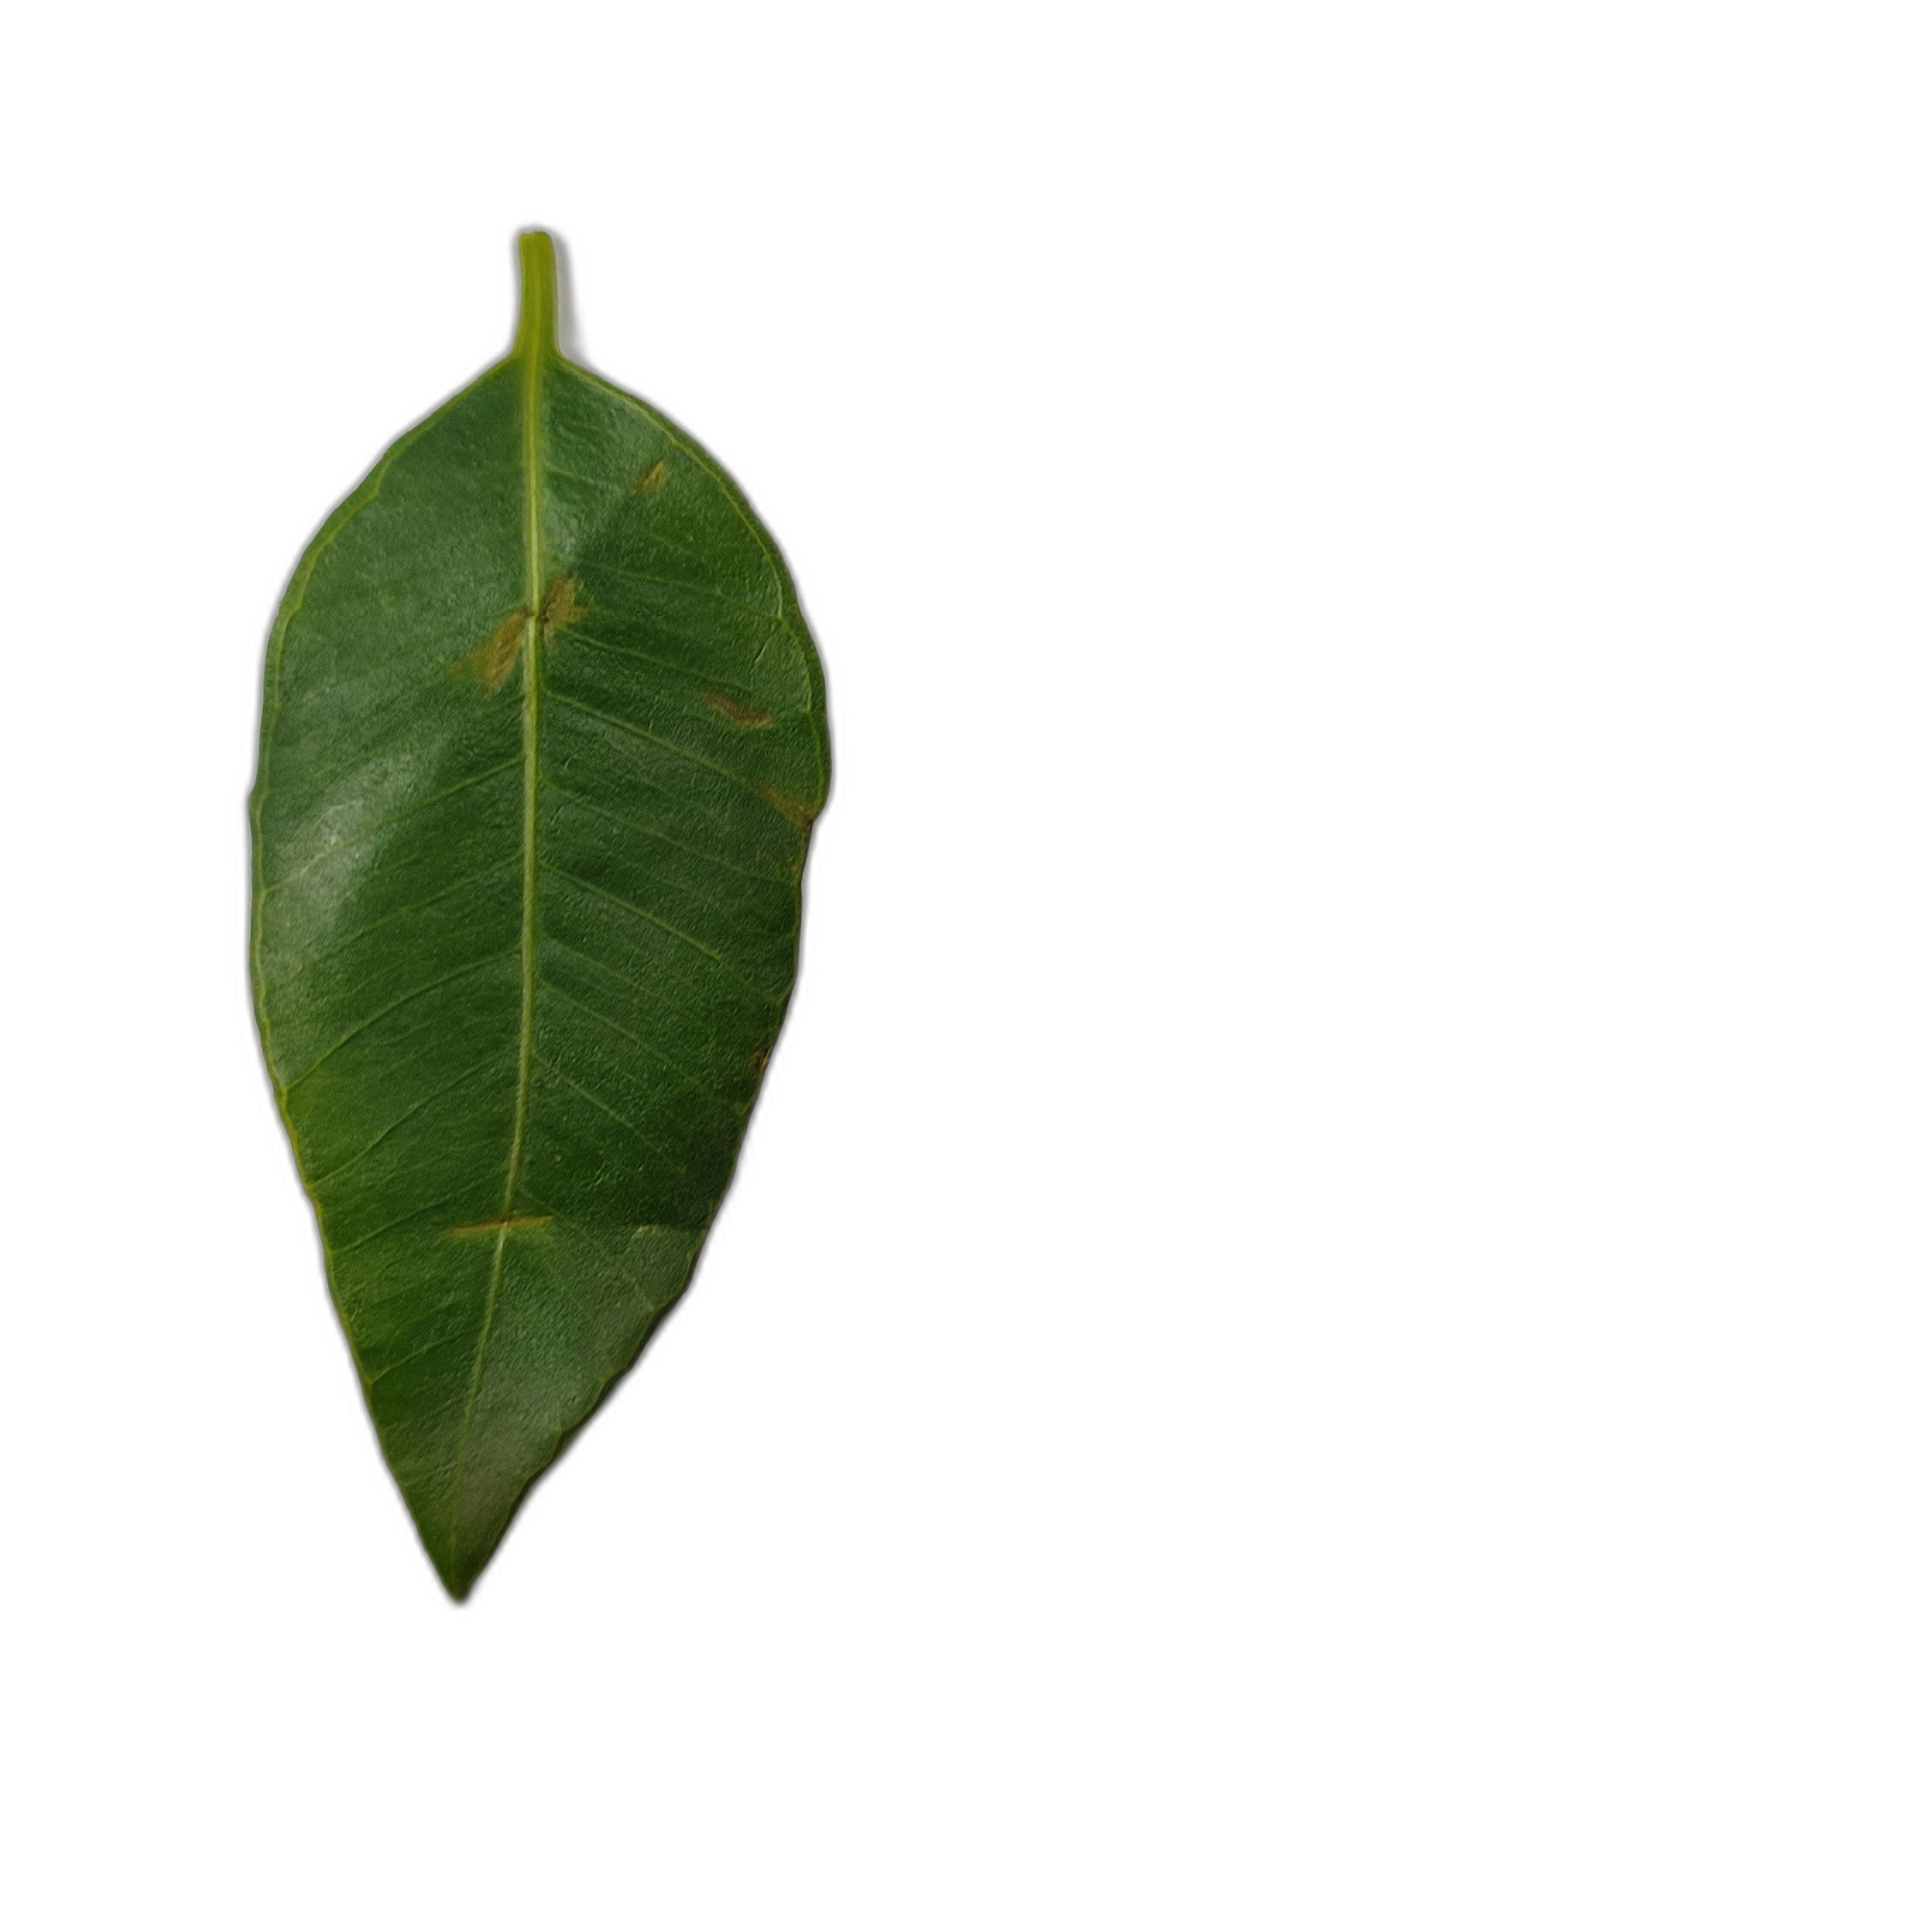
Label: healthy